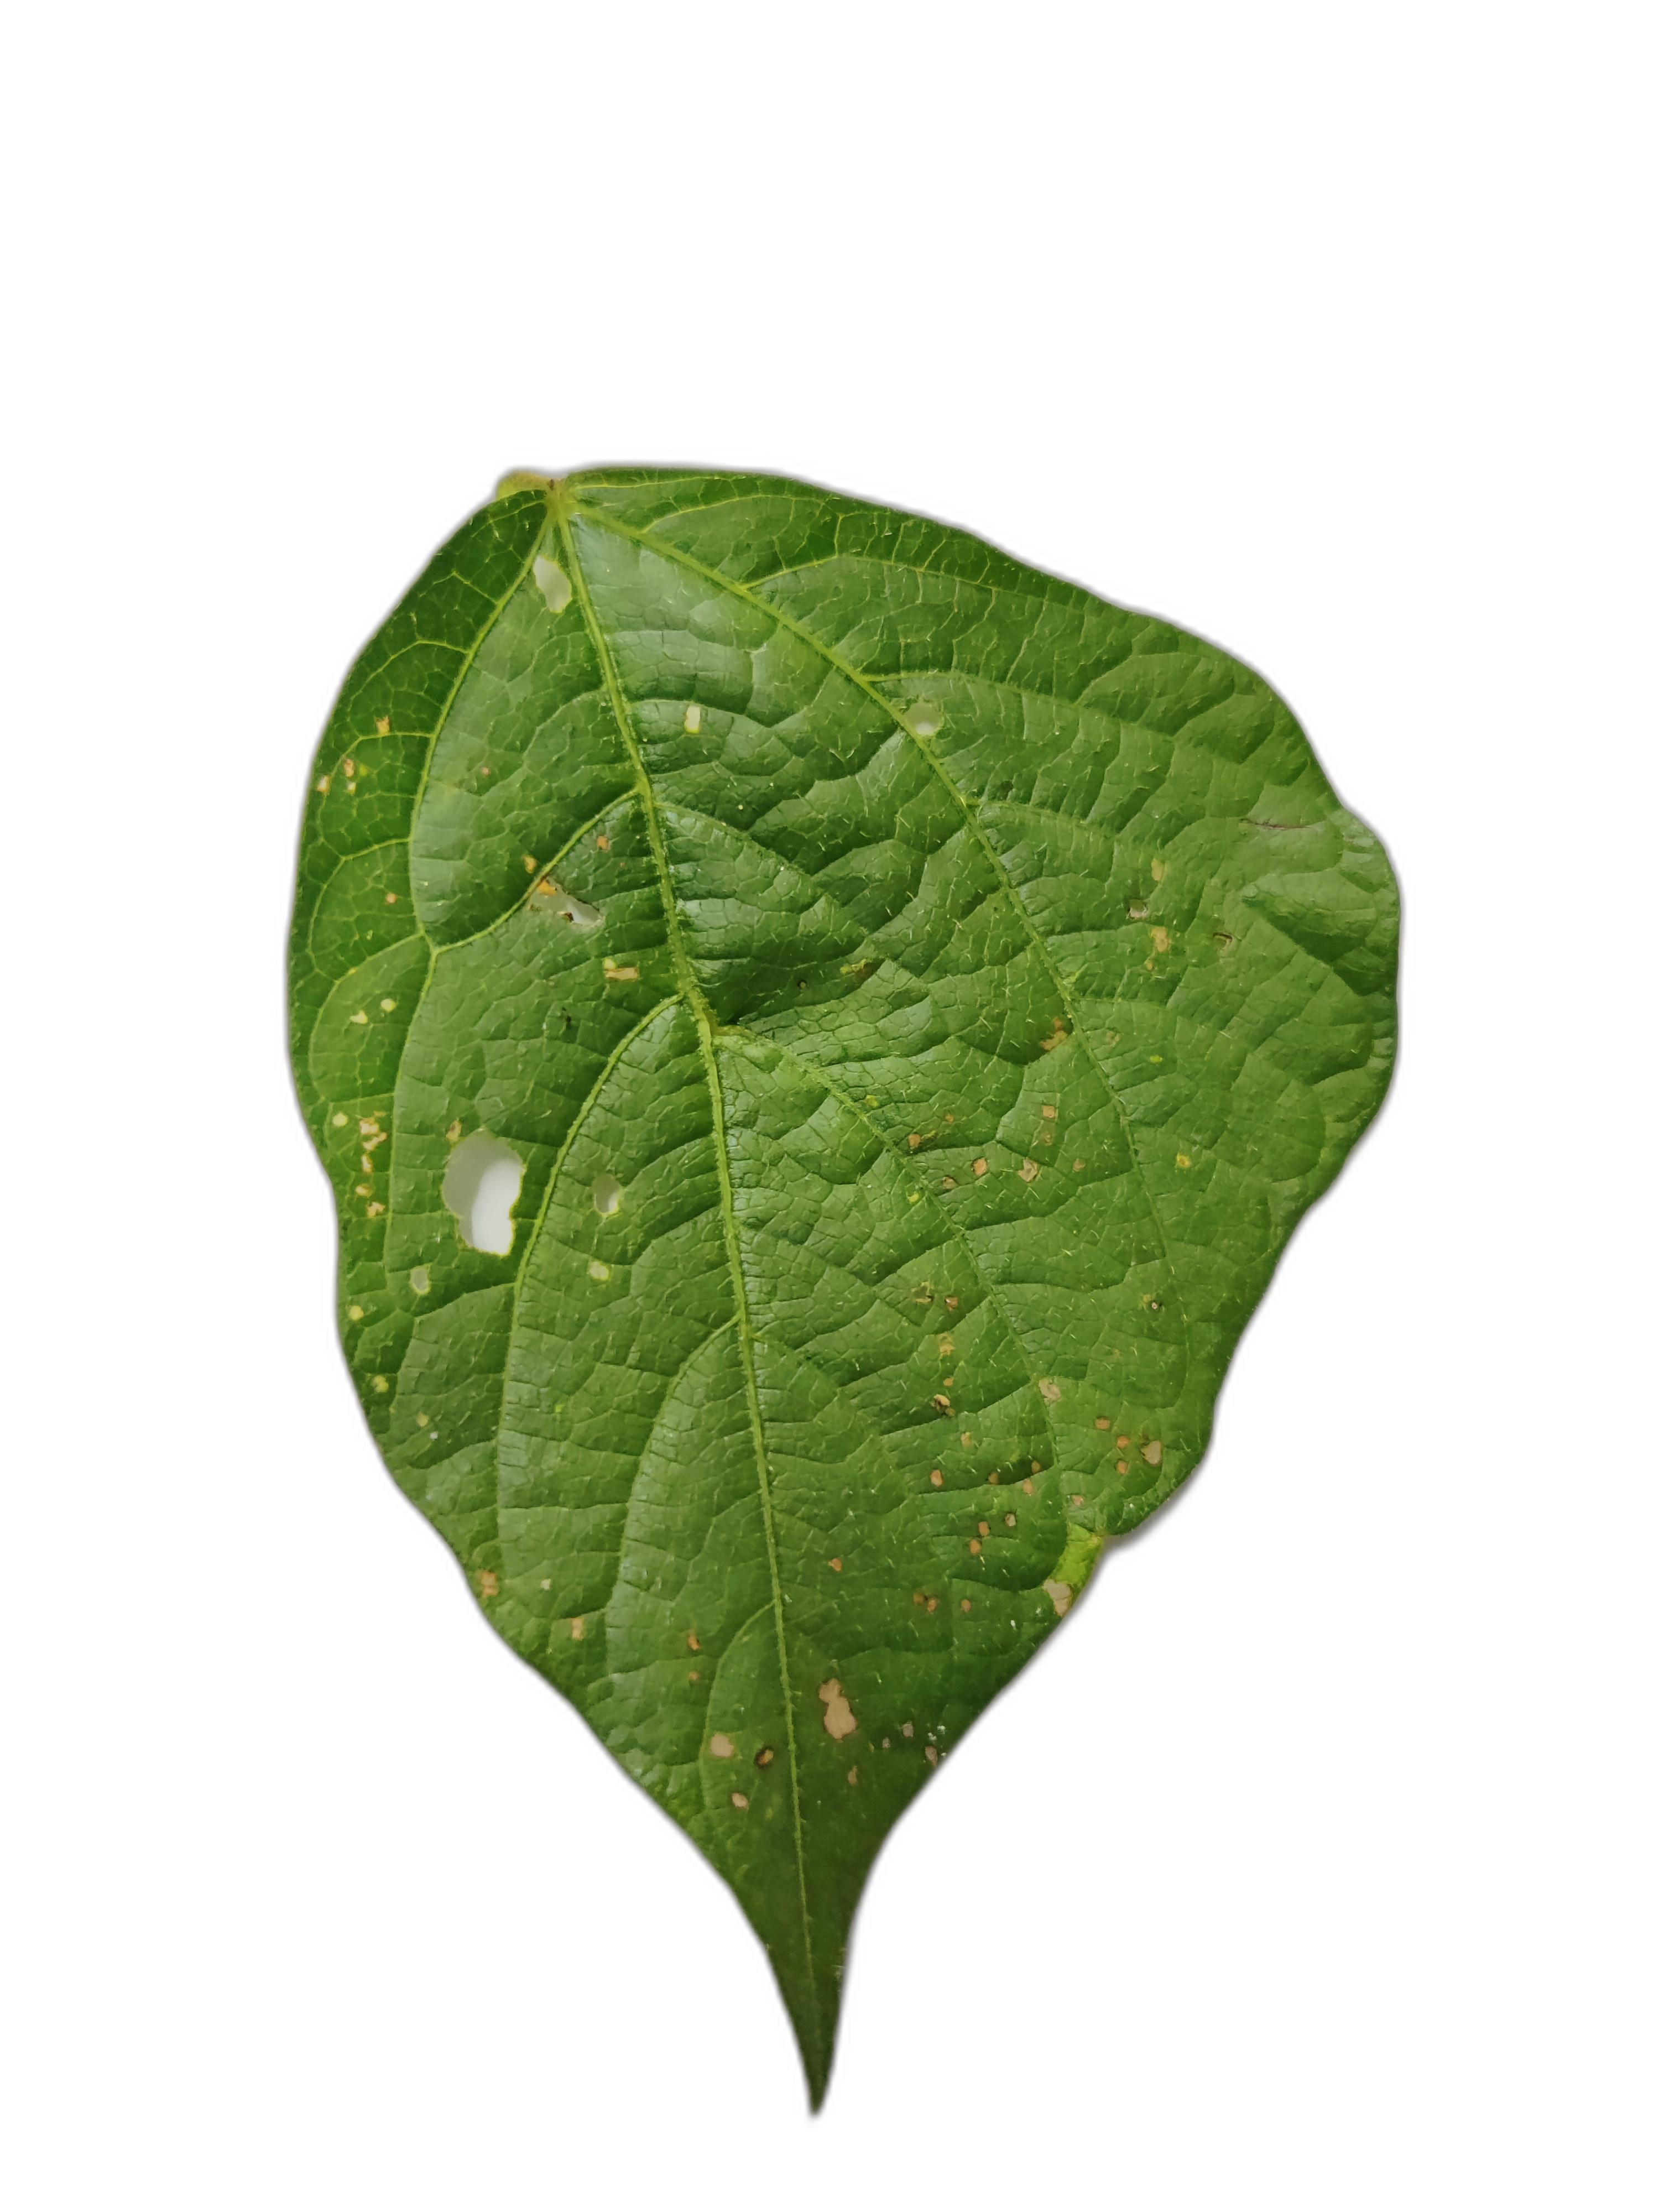
Label: Cercospora leaf spot